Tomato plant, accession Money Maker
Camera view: horizontal (90 deg, fisheye); turntable rotation: 180 degrees
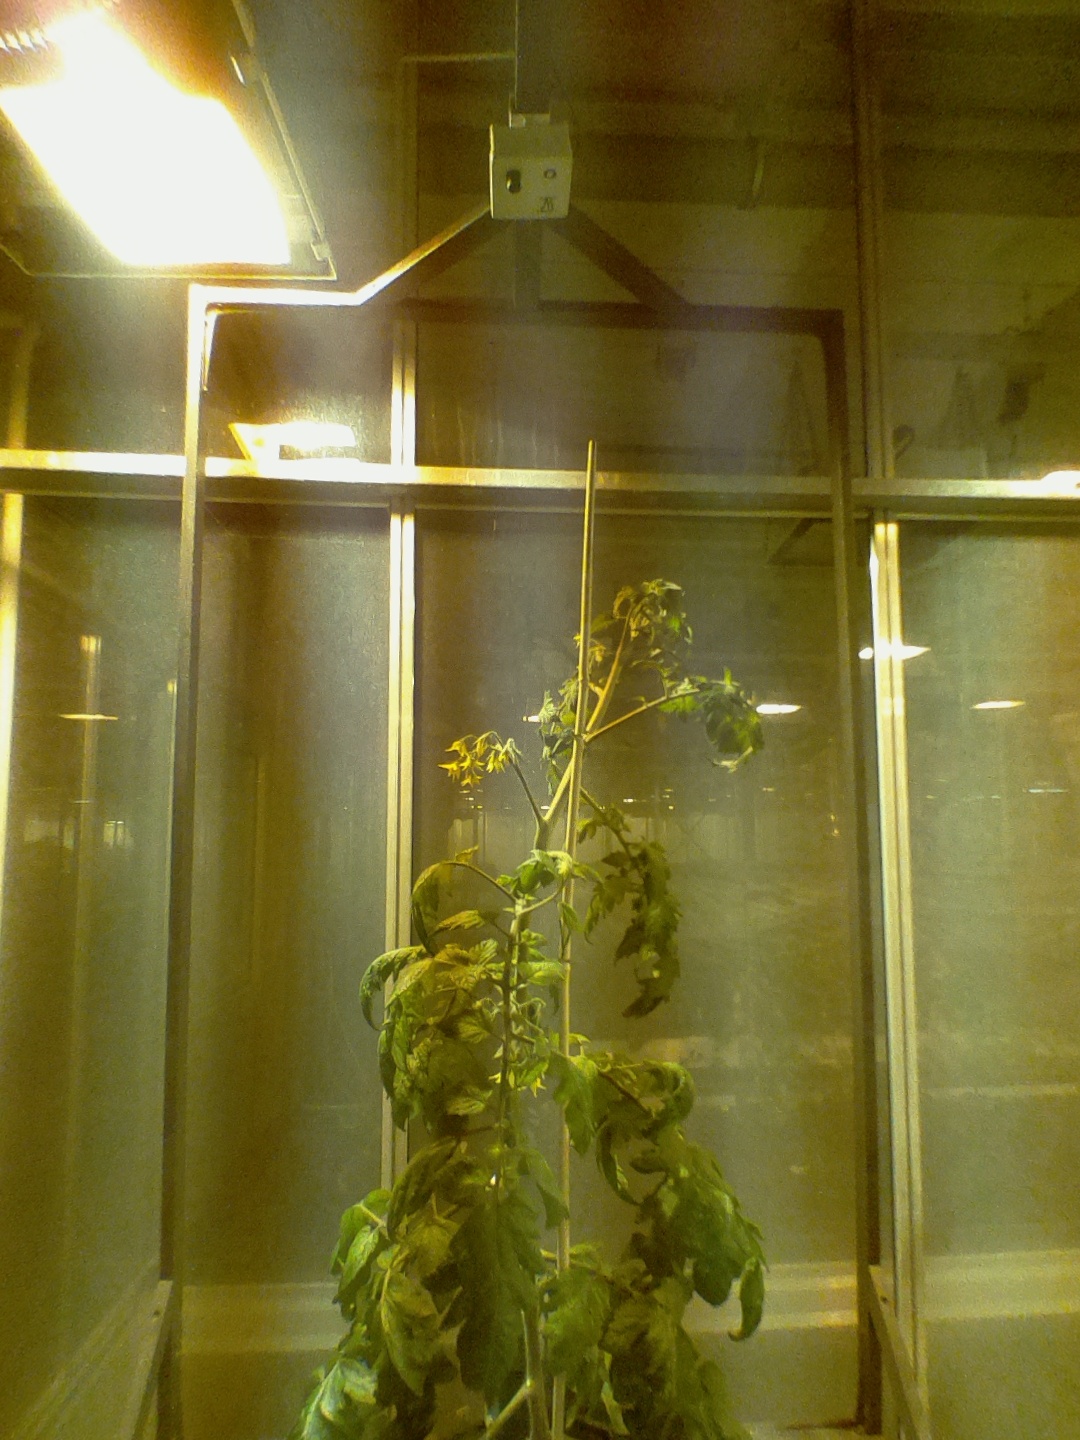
BBCH growth stage 70: Fruits at the main stem or branches visibles